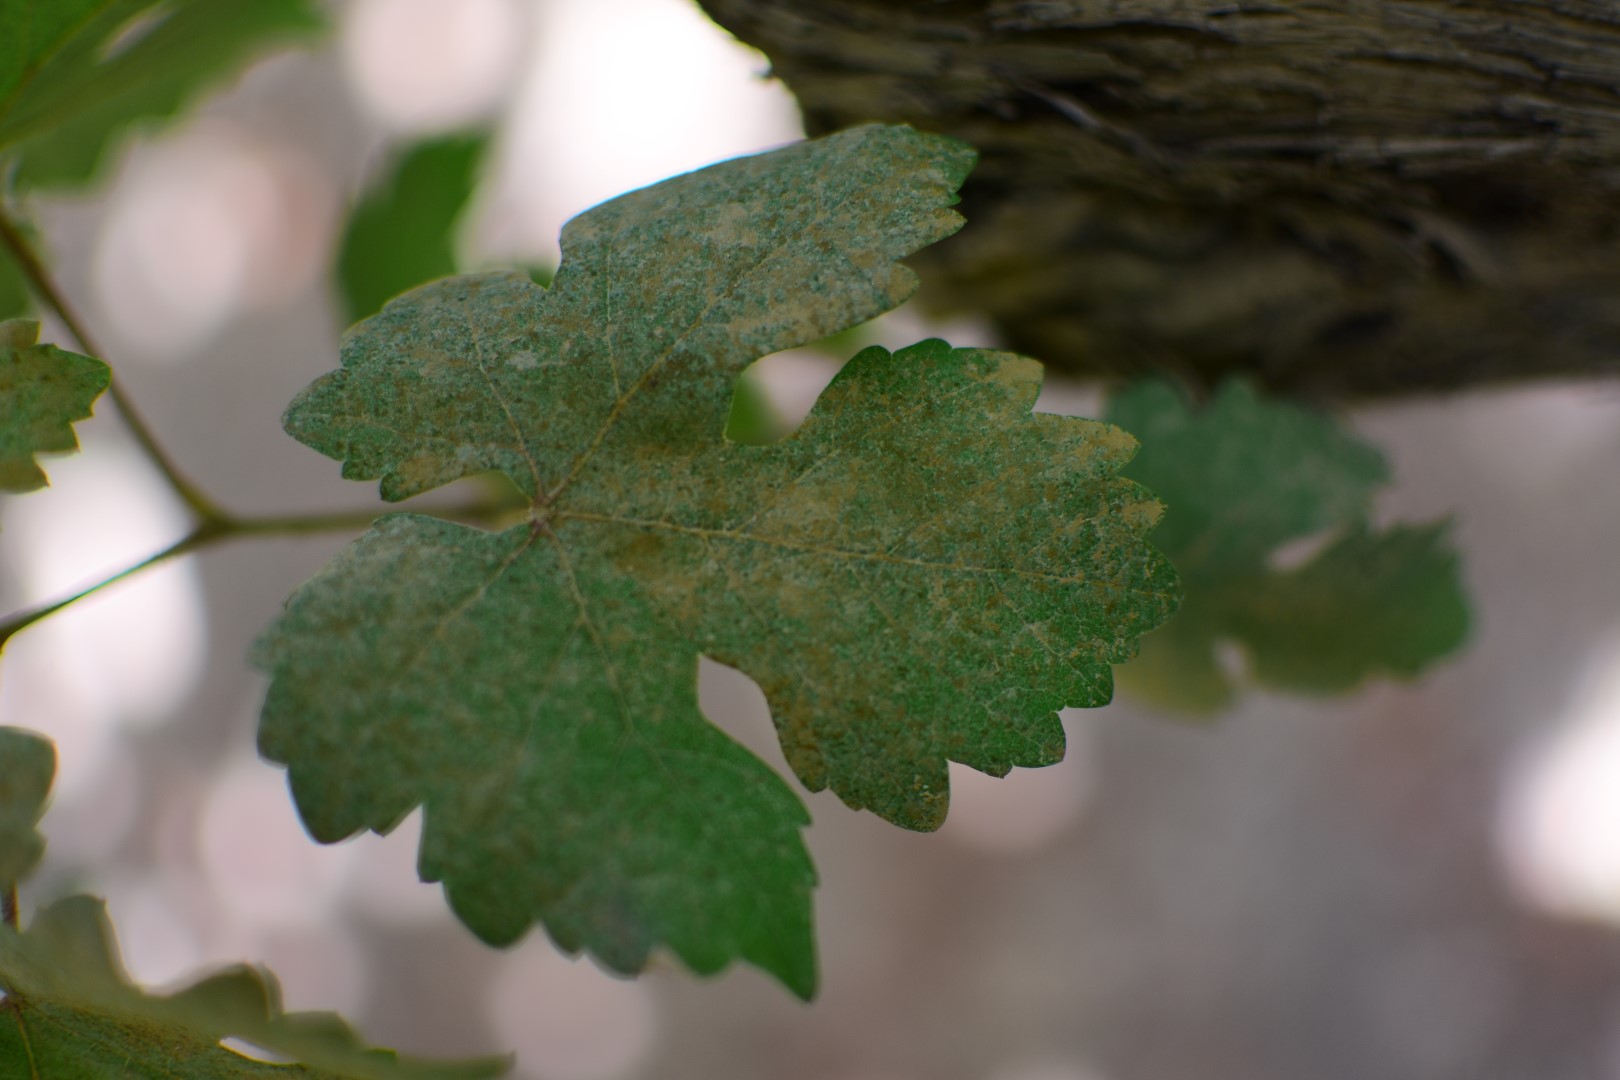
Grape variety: Shdah